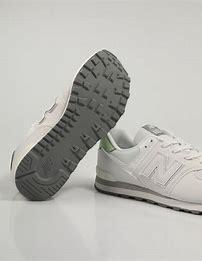
Brand: New
Model: Balance GC574